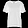
Label: T - shirt / top